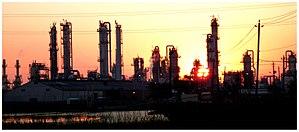
Baytown est une ville américaine majoritairement dans le comté de Harris et partiellement dans le comté de Chambers au Texas. Elle est située sur les côtes du golfe du Mexique et fait partie de l'aire métropolitaine de Houston-Sugar Land-Baytown.